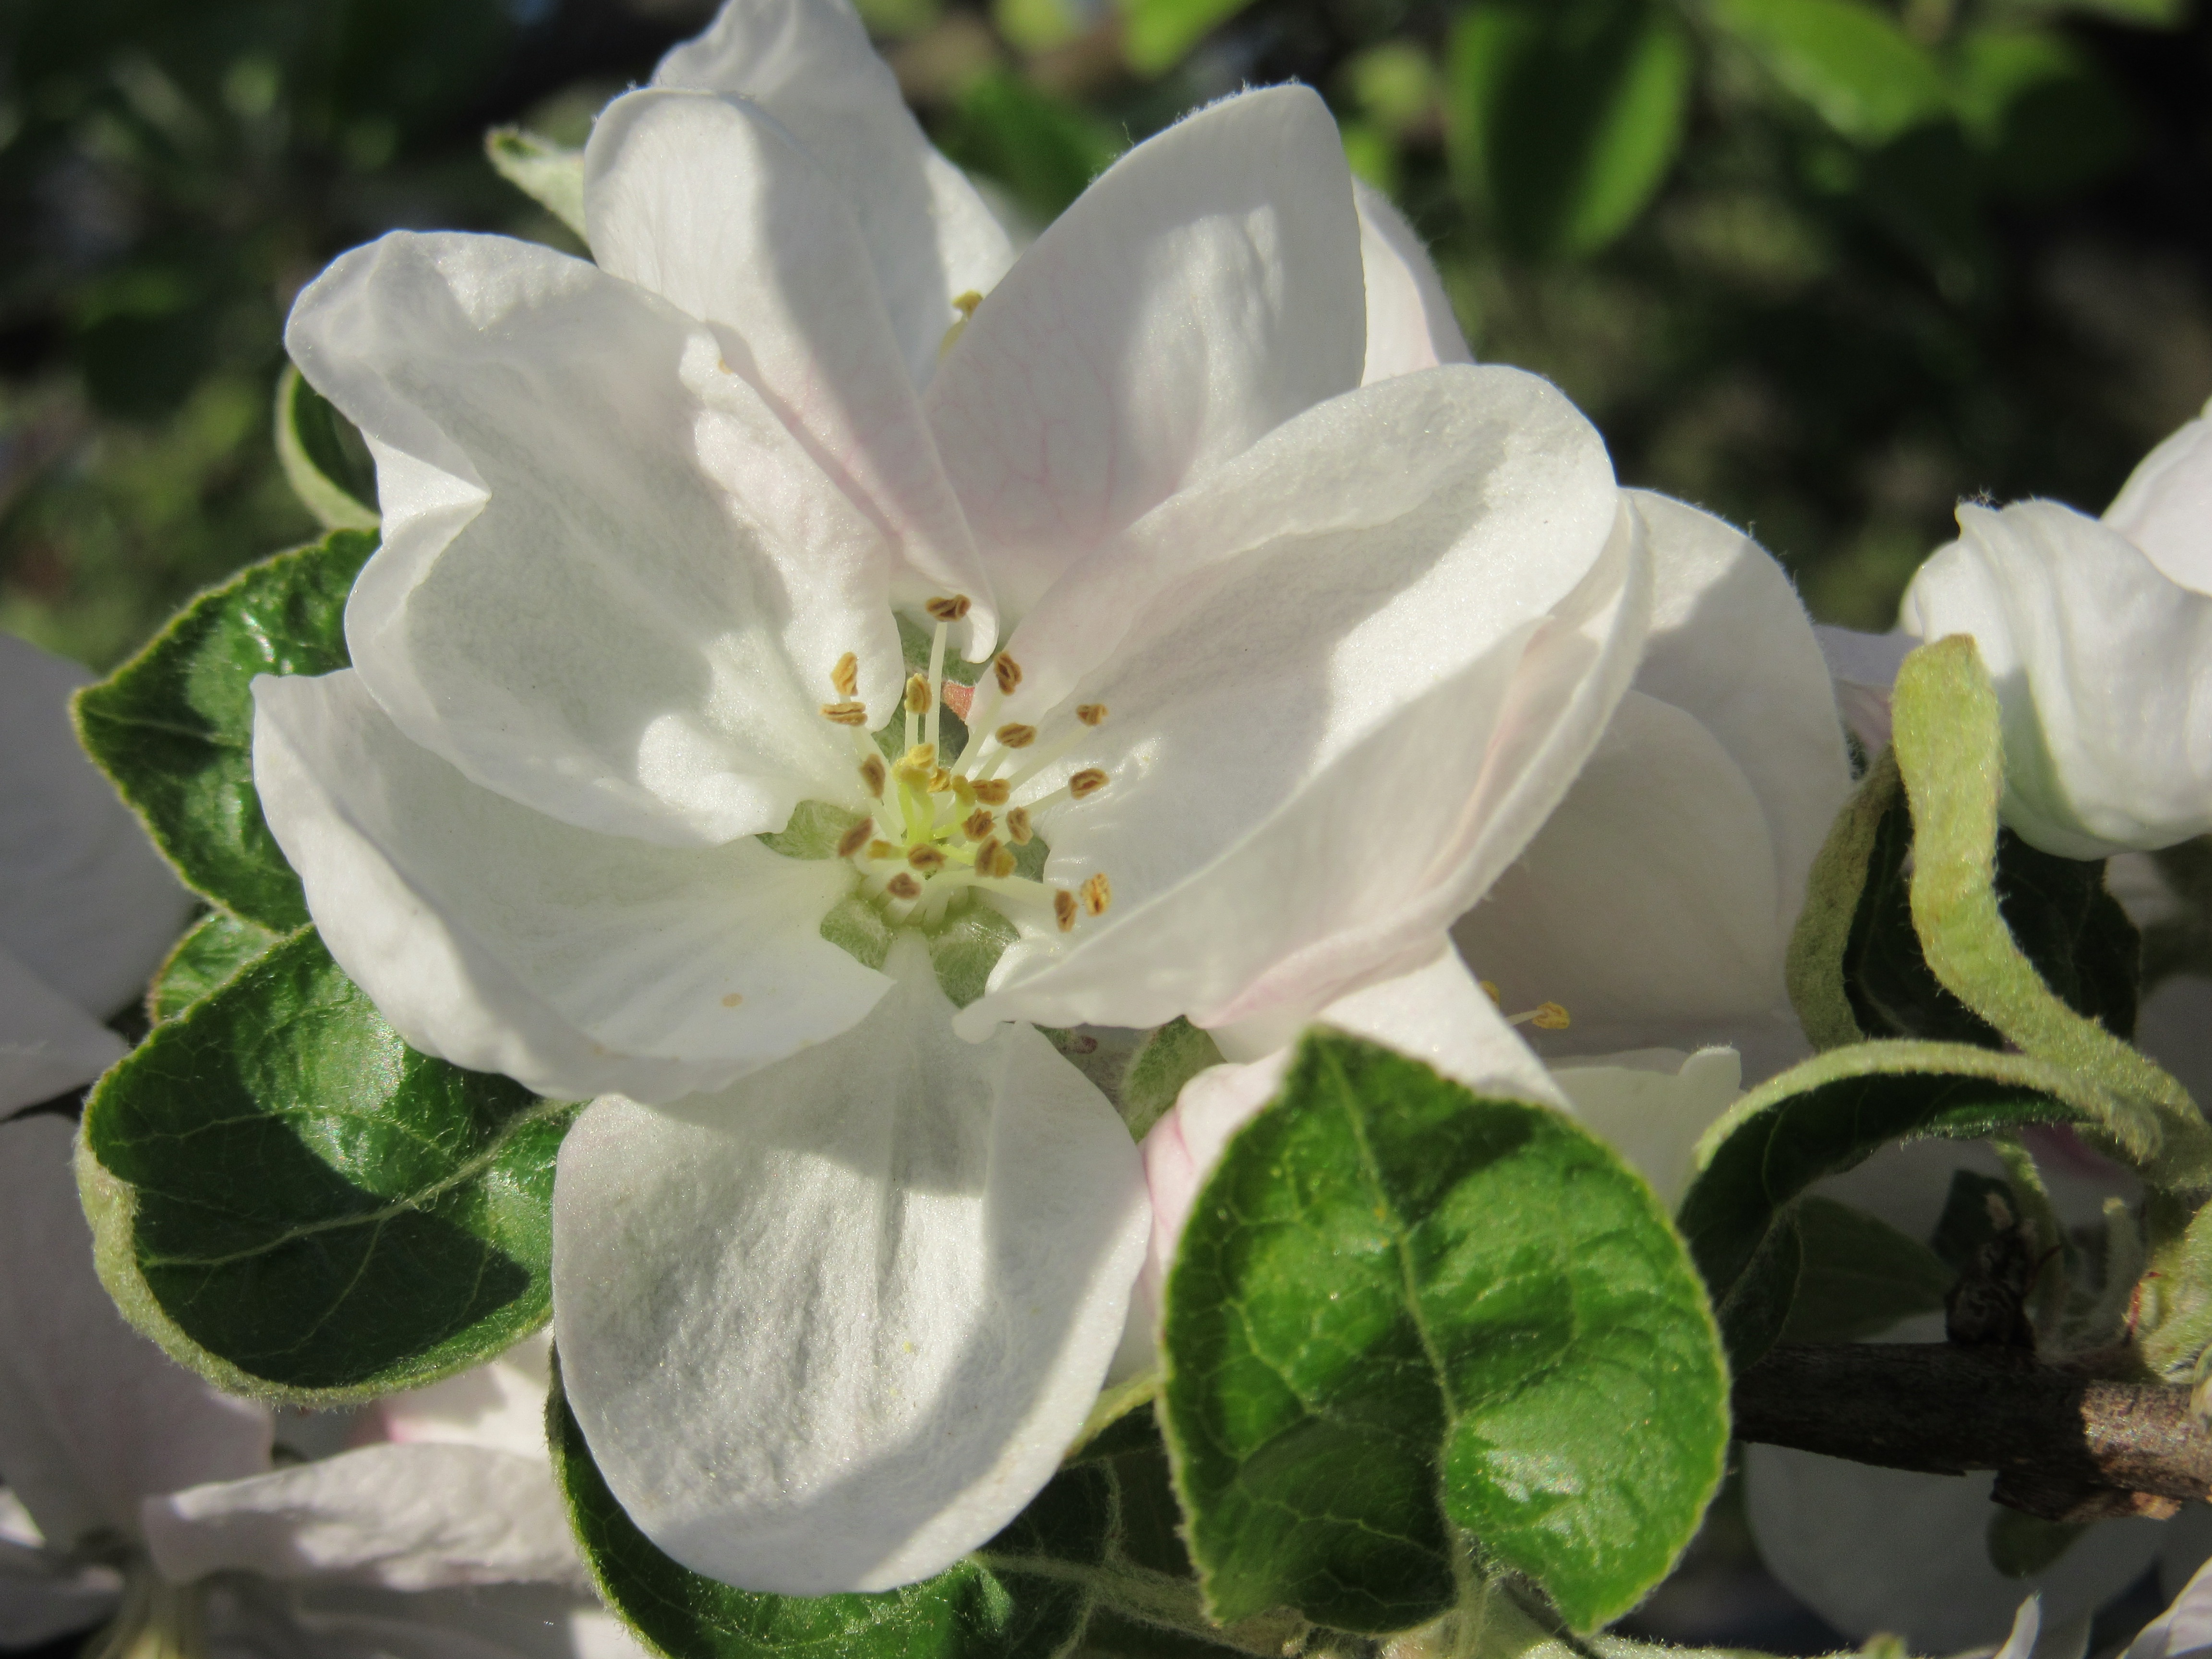
nature, blossom, plant, white, flower, petal, bloom, spring, stamp, botany, close, flora, petals, shrub, gardenia, apple blossom, jasmine, flowering plant, lily white, burnet rose, land plant